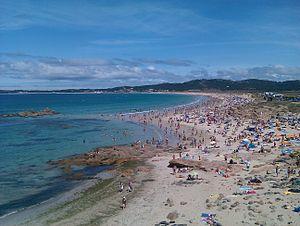
La plage de la Lanzada est une des plus célèbres plages de la Galice. Elle est située dans les communes d'O Grove et Sanxenxo dans la province de Pontevedra. Le pavillon bleu y flotte depuis longtemps.